Ford EcoBoost engine

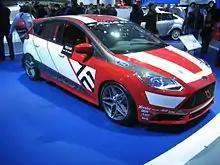
Ford EcoBoost race car

EcoBoost is a series of turbocharged, direct-injection gasoline engines produced by Ford and originally co-developed by FEV Inc. (now FEV North America Inc.). EcoBoost engines are designed to deliver power and torque consistent with those of larger-displacement (cylinder volume) naturally aspirated engines, while achieving up to 20% better fuel efficiency and 15% fewer greenhouse emissions, according to Ford. The manufacturer sees the EcoBoost technology as less costly and more versatile than further developing or expanding the use of hybrid and diesel engine technologies. EcoBoost engines are broadly available across the Ford vehicle lineup.